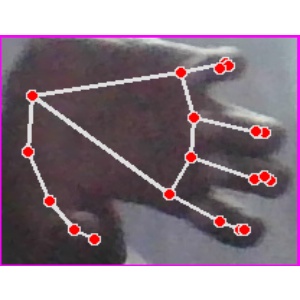
अक्षर: त